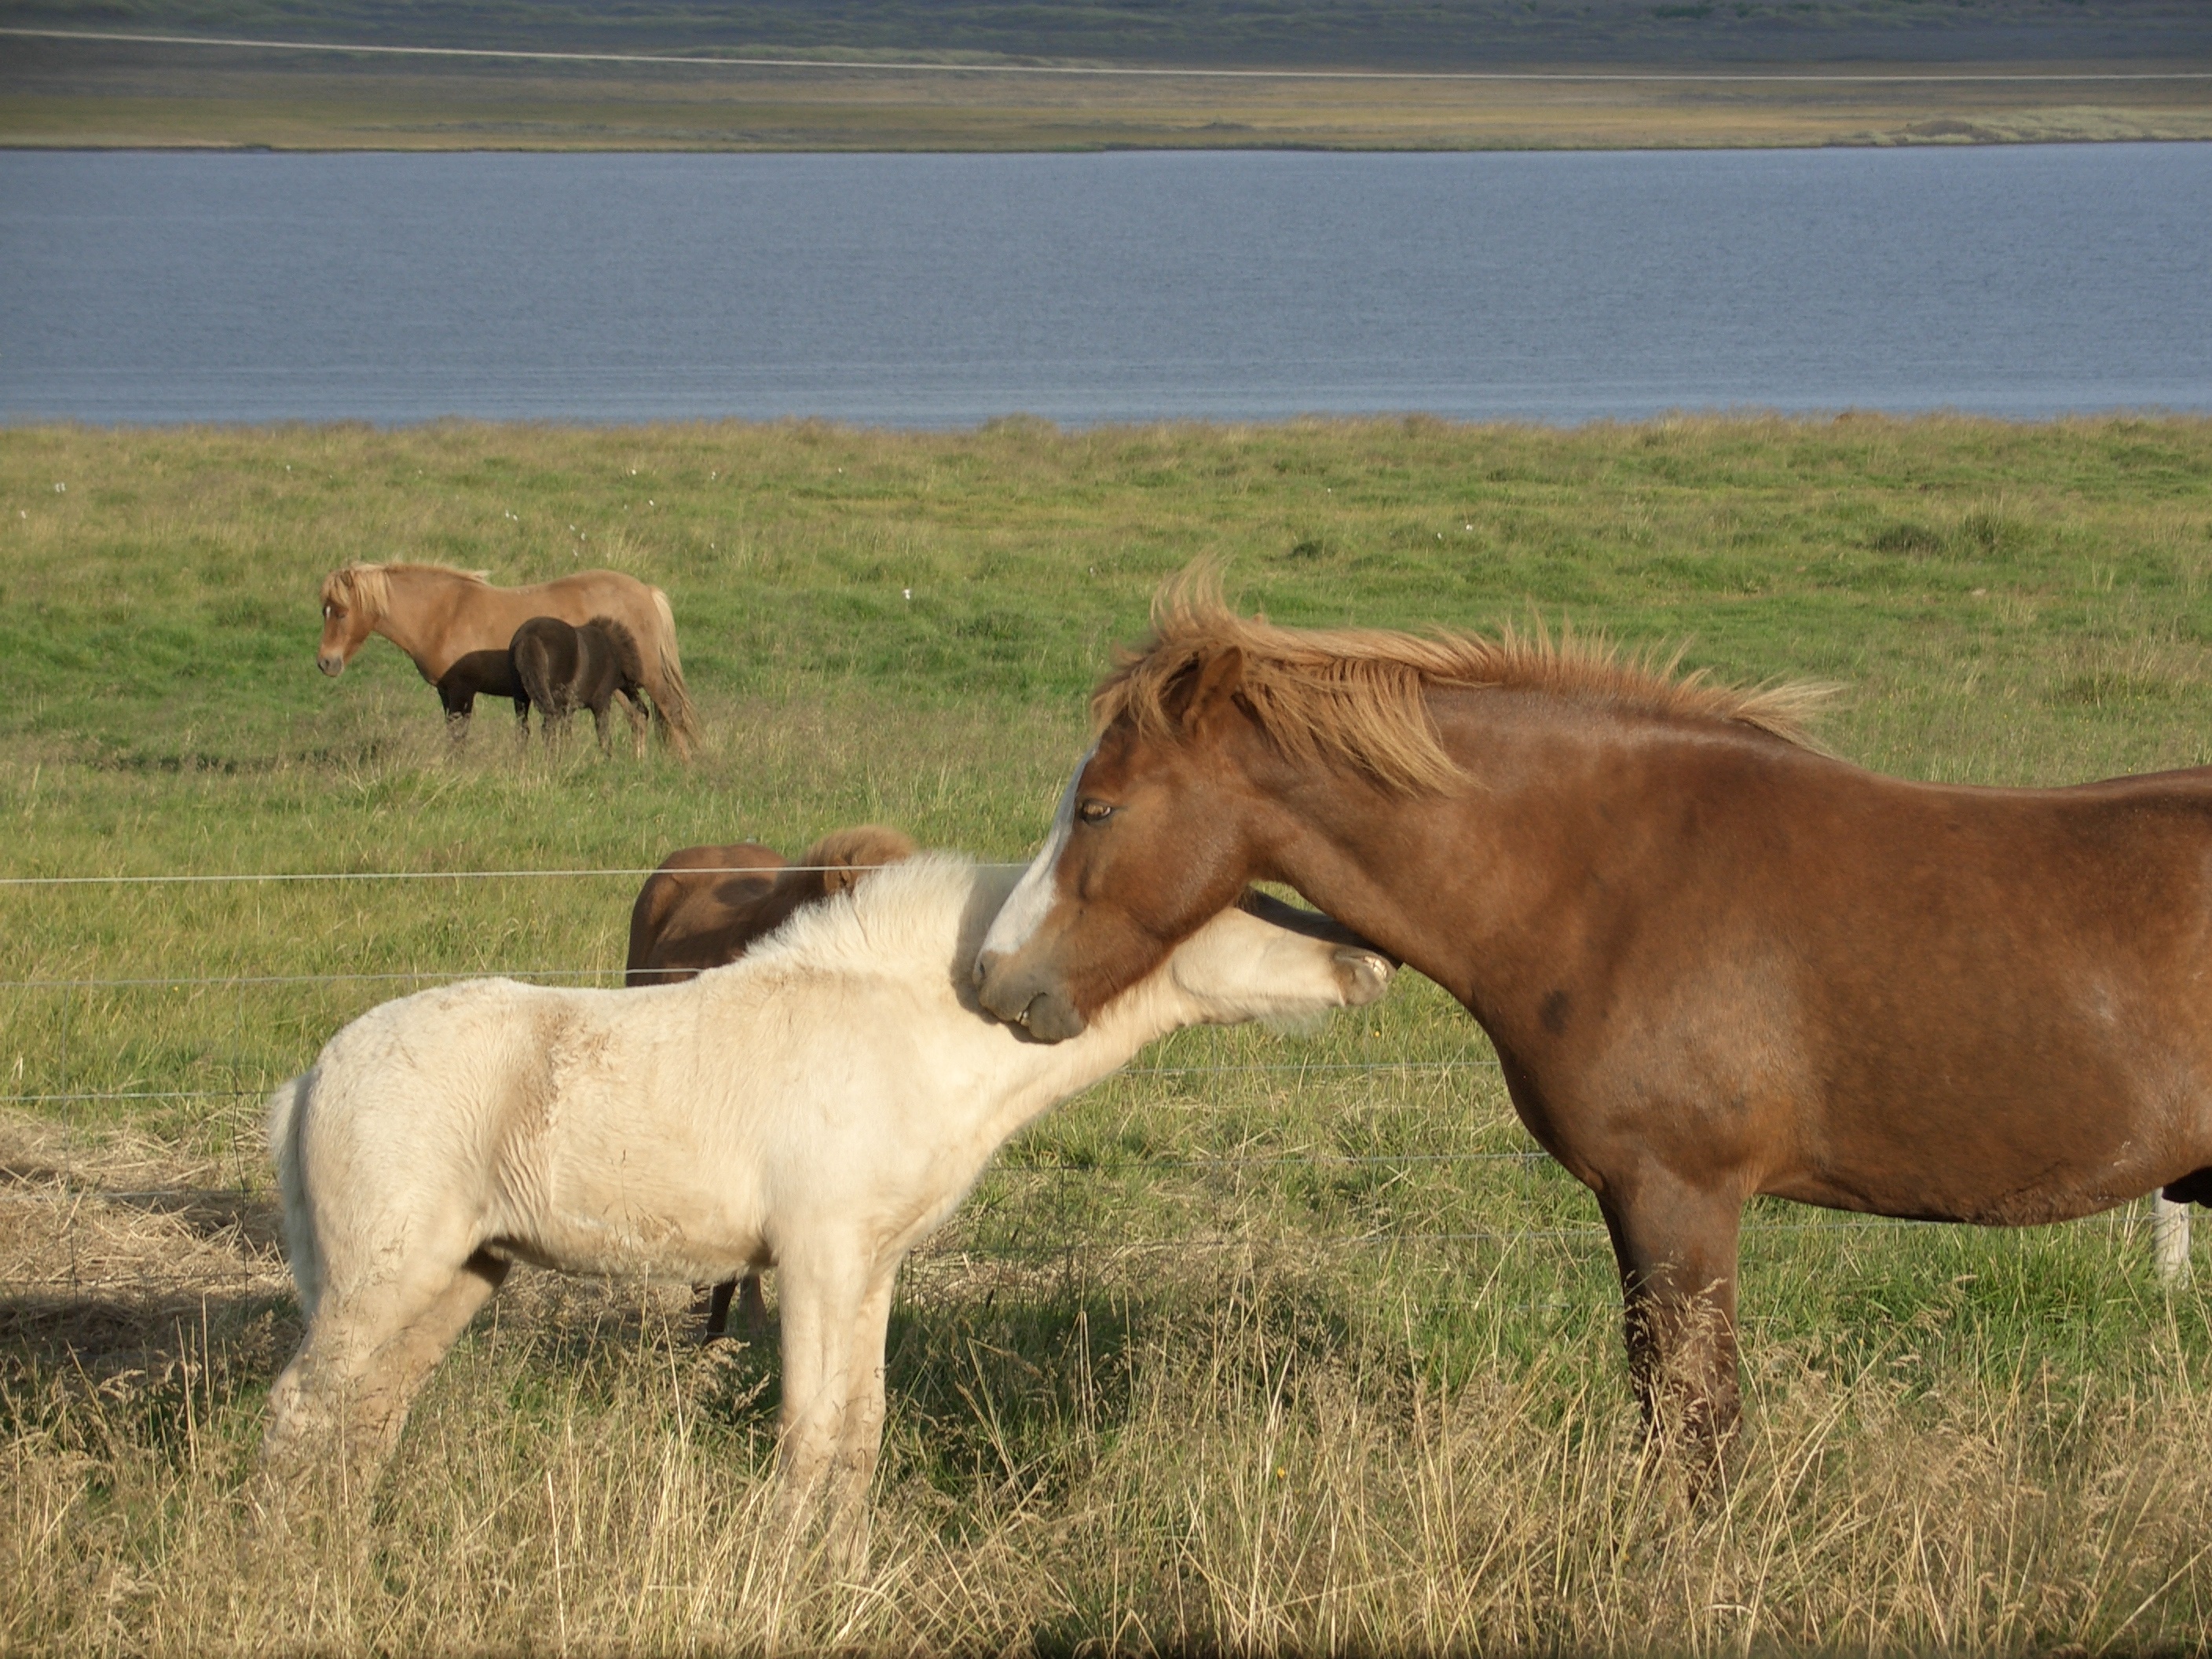
nature, meadow, prairie, herd, pasture, grazing, horse, mammal, stallion, mane, iceland, fauna, plain, horses, grassland, animals, vertebrate, mare, foal, colt, horse like mammal, mustang horse